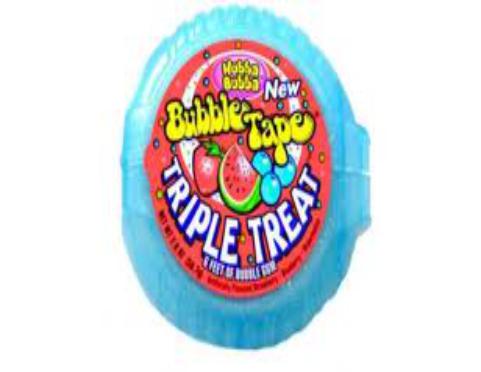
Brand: Hubba Bubba
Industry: Food